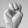
ASL letter: M